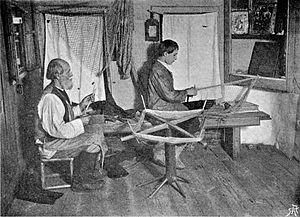
Tressagre de filets de pêche. Vilage de Récheticha du district du Balachna.